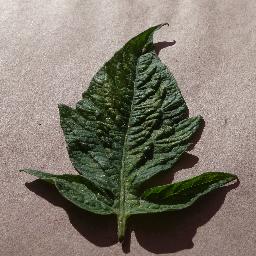
Label: Tomato___Spider_mites Two-spotted_spider_mite